Handball at the 2022 Mediterranean Games

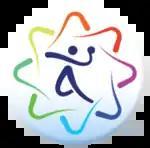

The handball tournaments at the 2022 Mediterranean Games in Oran took place between 26 June and 6 July 2022.